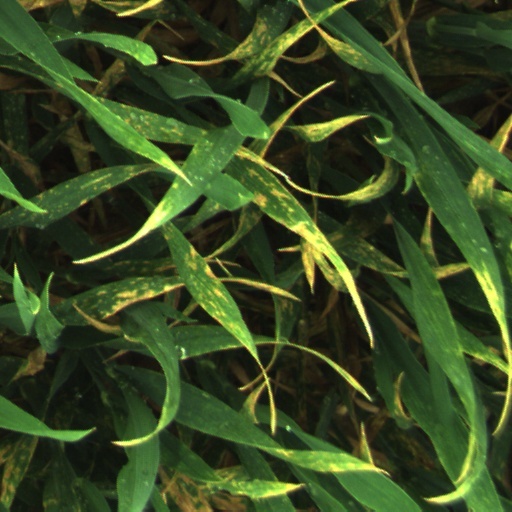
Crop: wheat